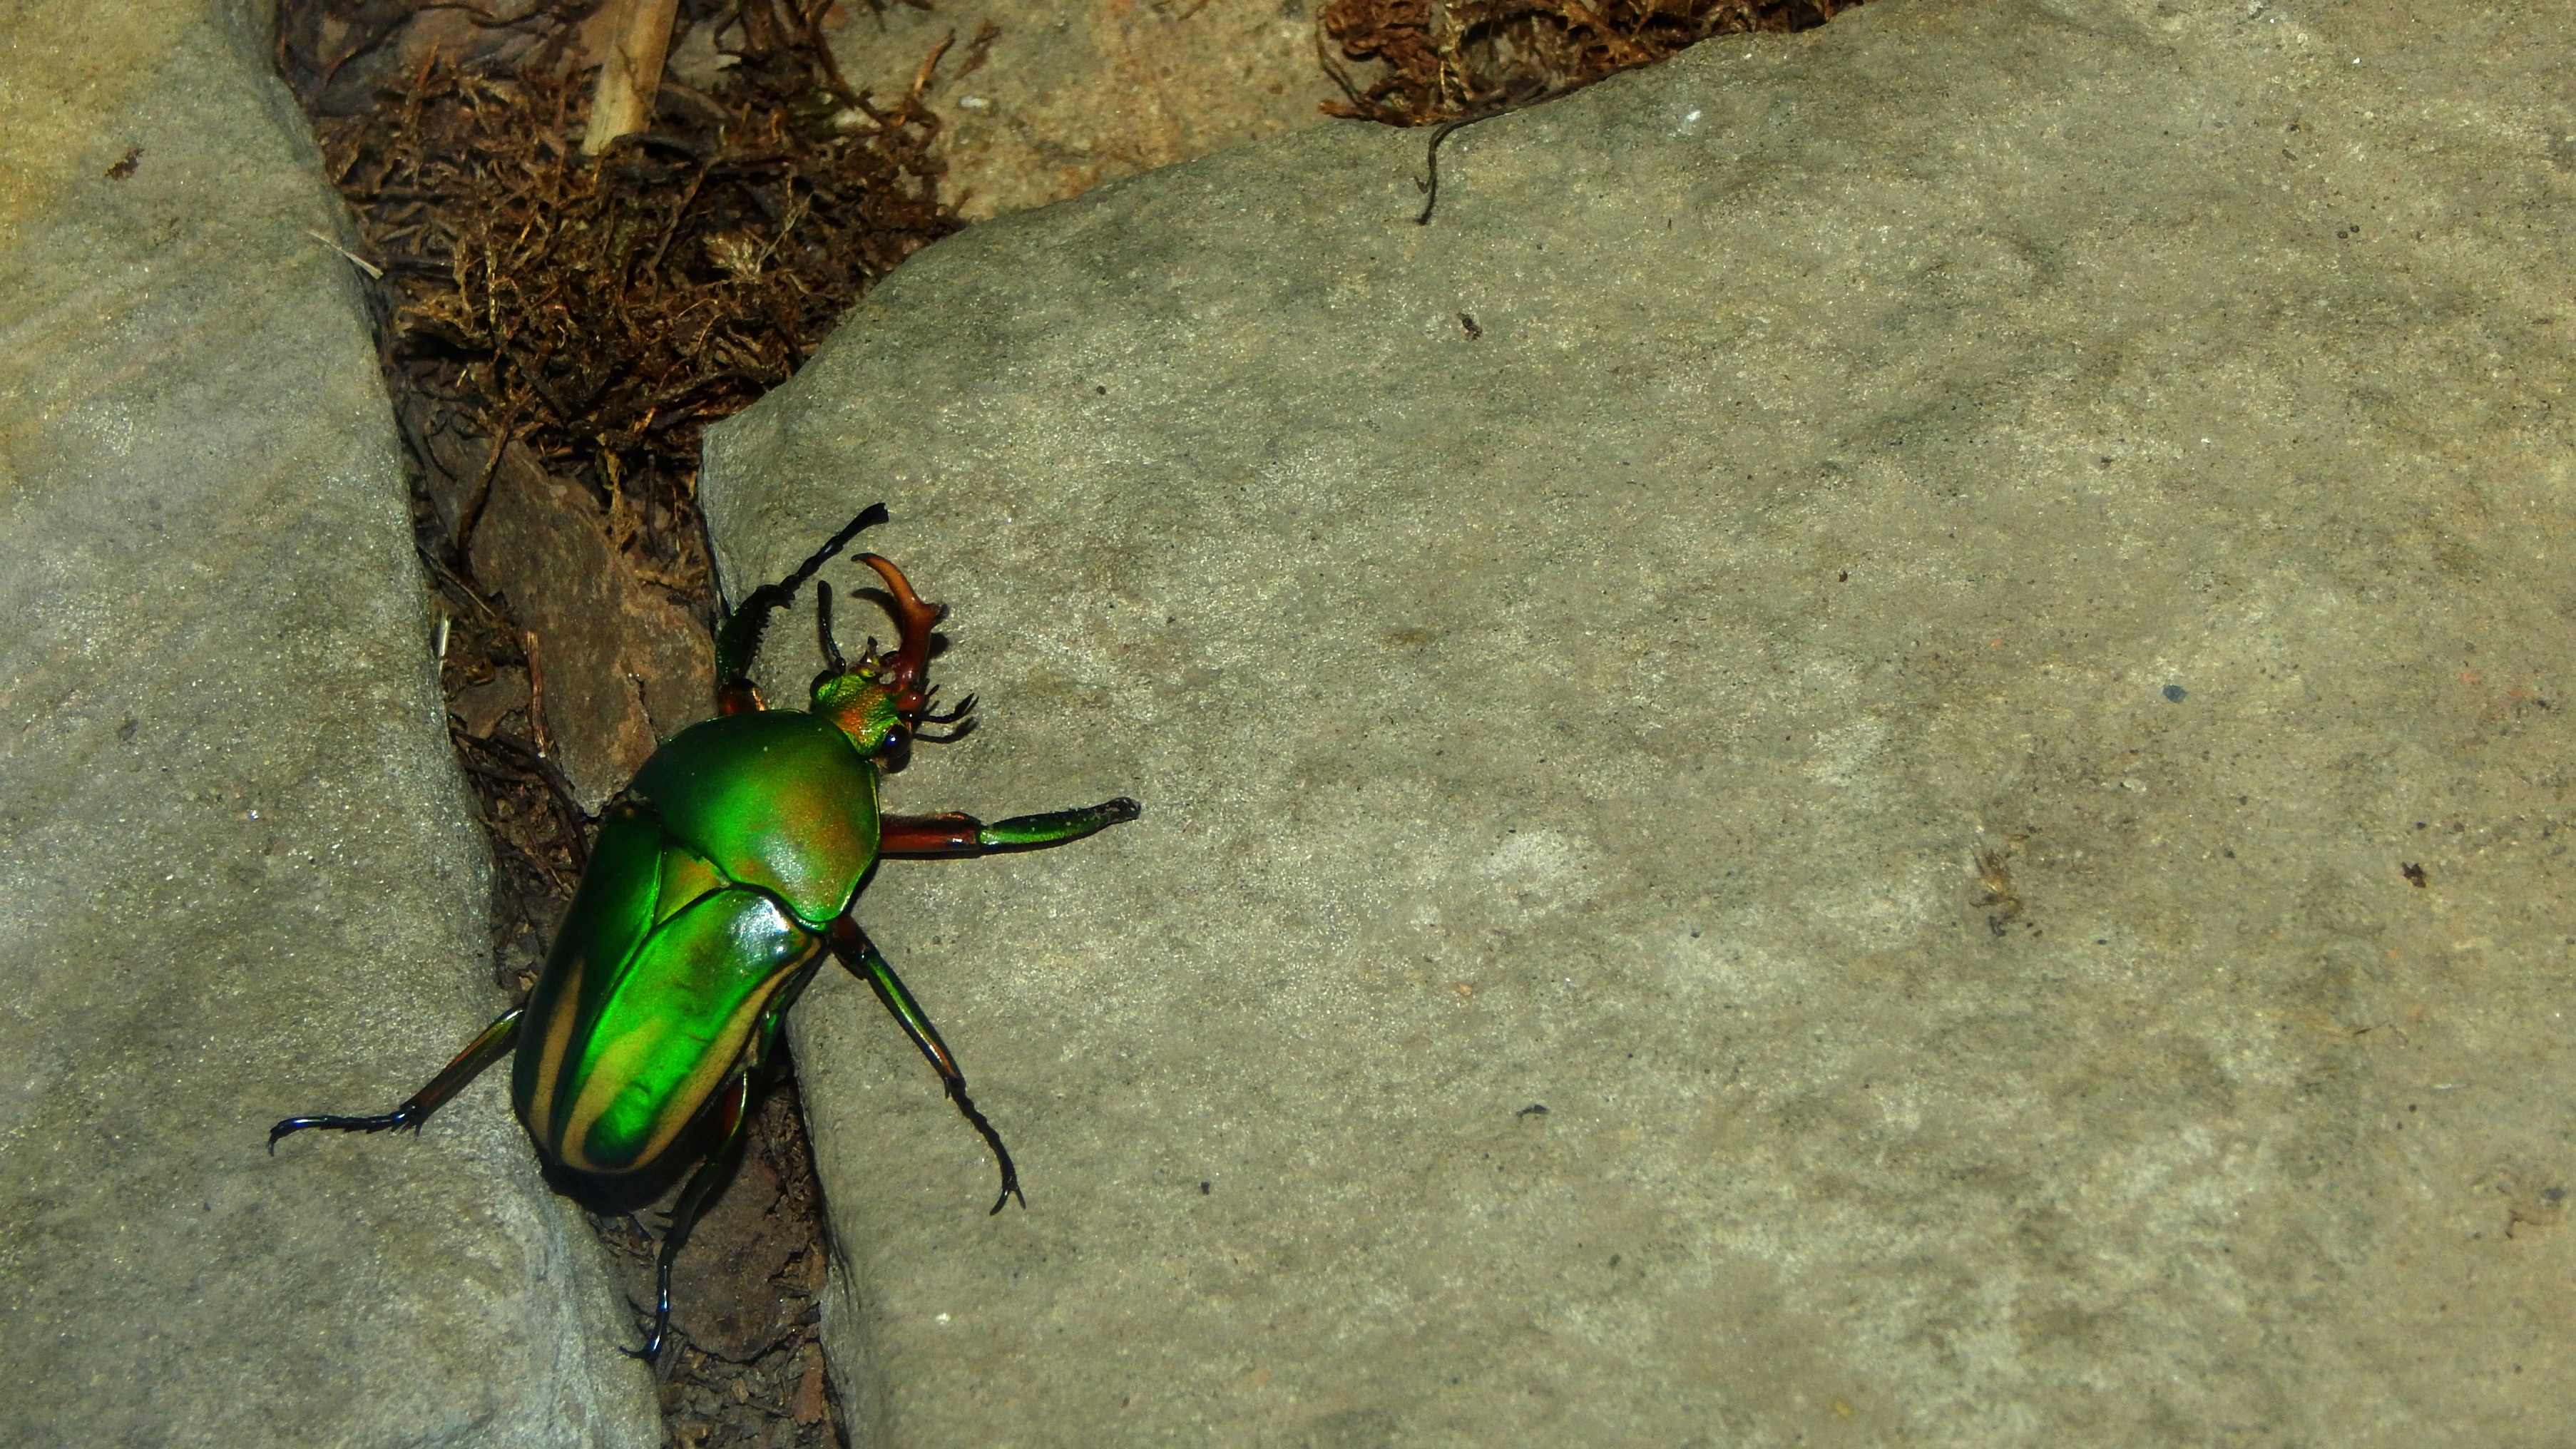
nature, wildlife, green, insect, biology, soil, fauna, invertebrate, beauty, beetle, macro photography, brou ek, marine biology